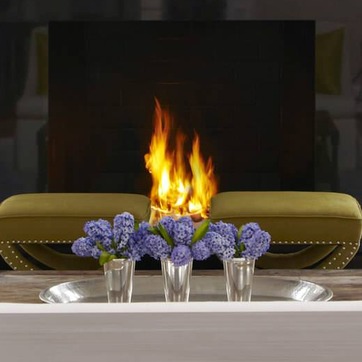
Material: other